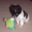
Label: dog